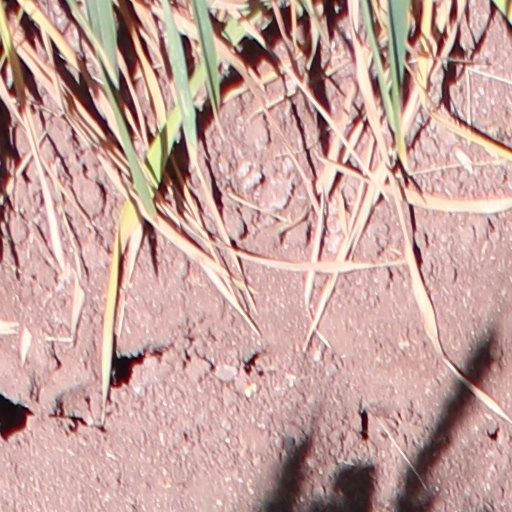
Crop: wheat